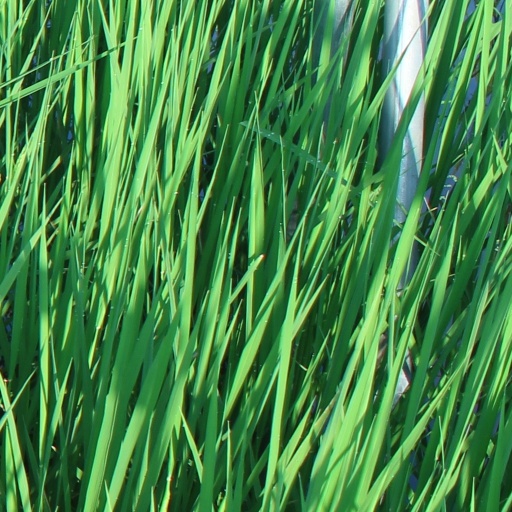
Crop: rice